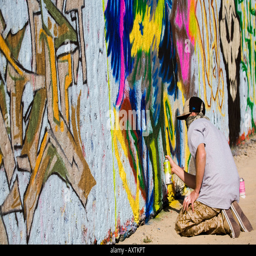
graffiti painting legally on a designated wall